Deutsch Amerikanische Freundschaft

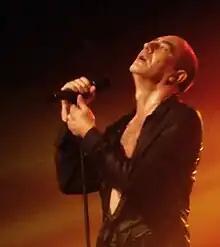
Gabi Delgado-López, DAF live in 2012

When DAF reformed for the 2003 album "Fünfzehn neue D.A.F.-Lieder" (15 New D.A.F Songs) their style had shifted to a fusion of the classic Plank-produced D.A.F. sound with elements taken from Robert's techno work. The drums were replaced with crisper electronic beats, but the ARP Avatar and, of course, Gabi's vocals remained in place. According to Deutsche Welle, the album "takes specific aim at American cultural imperialism and political dominance" as evidenced by the first single, "Der Sheriff", a song about the George W. Bush administration. "Der Sheriff" peaked at #2 on the German Alternative Charts (DAC) and ranked #15 on the DAC Top 100 Singles of 2003.